Carina Edlinger

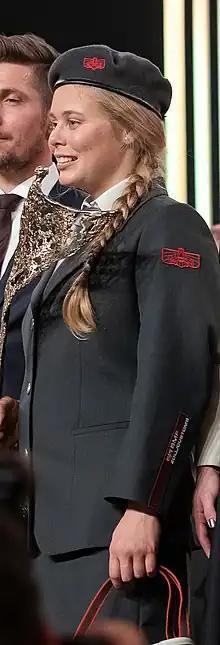
Edlinger in September 2021

Carina Edlinger (born 1998) is an Austrian visually-impaired Paralympic cross-country skier.